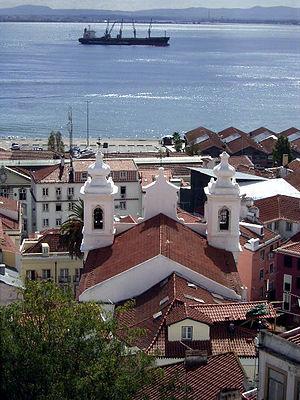
São Miguel est une freguesia de Lisbonne.